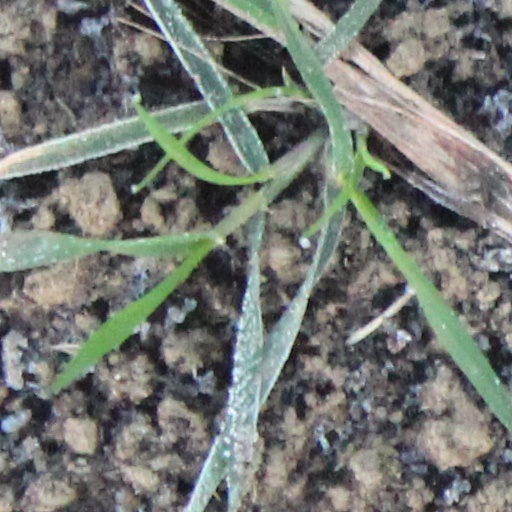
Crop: wheat